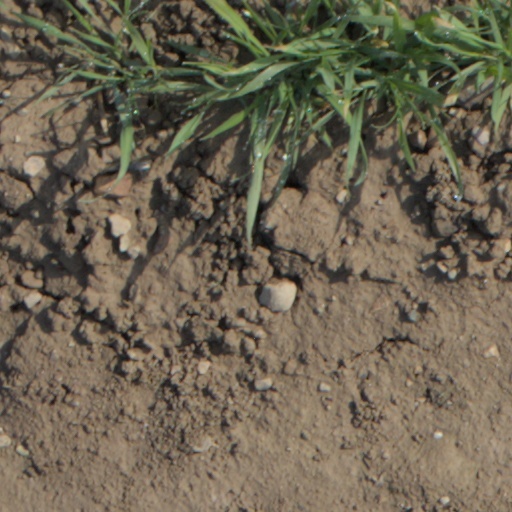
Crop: wheat